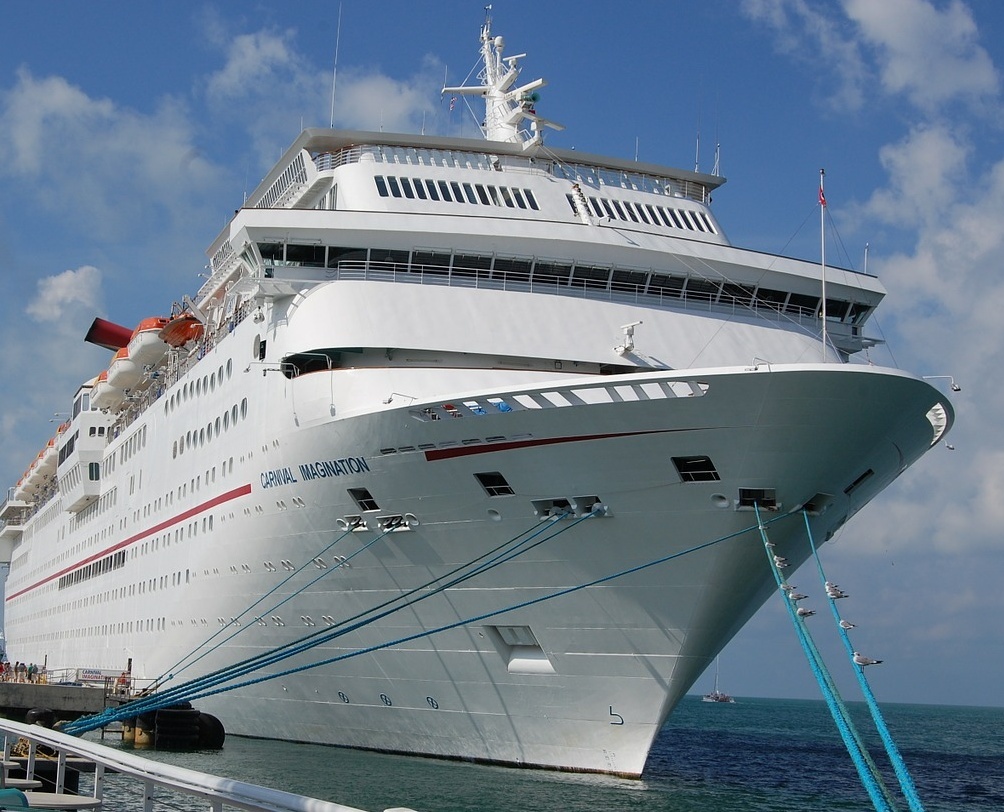
Vehicle type: Ships